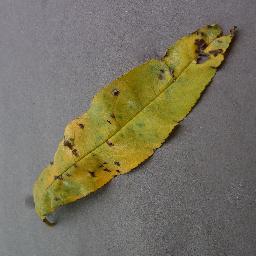
Label: Peach___Bacterial_spot